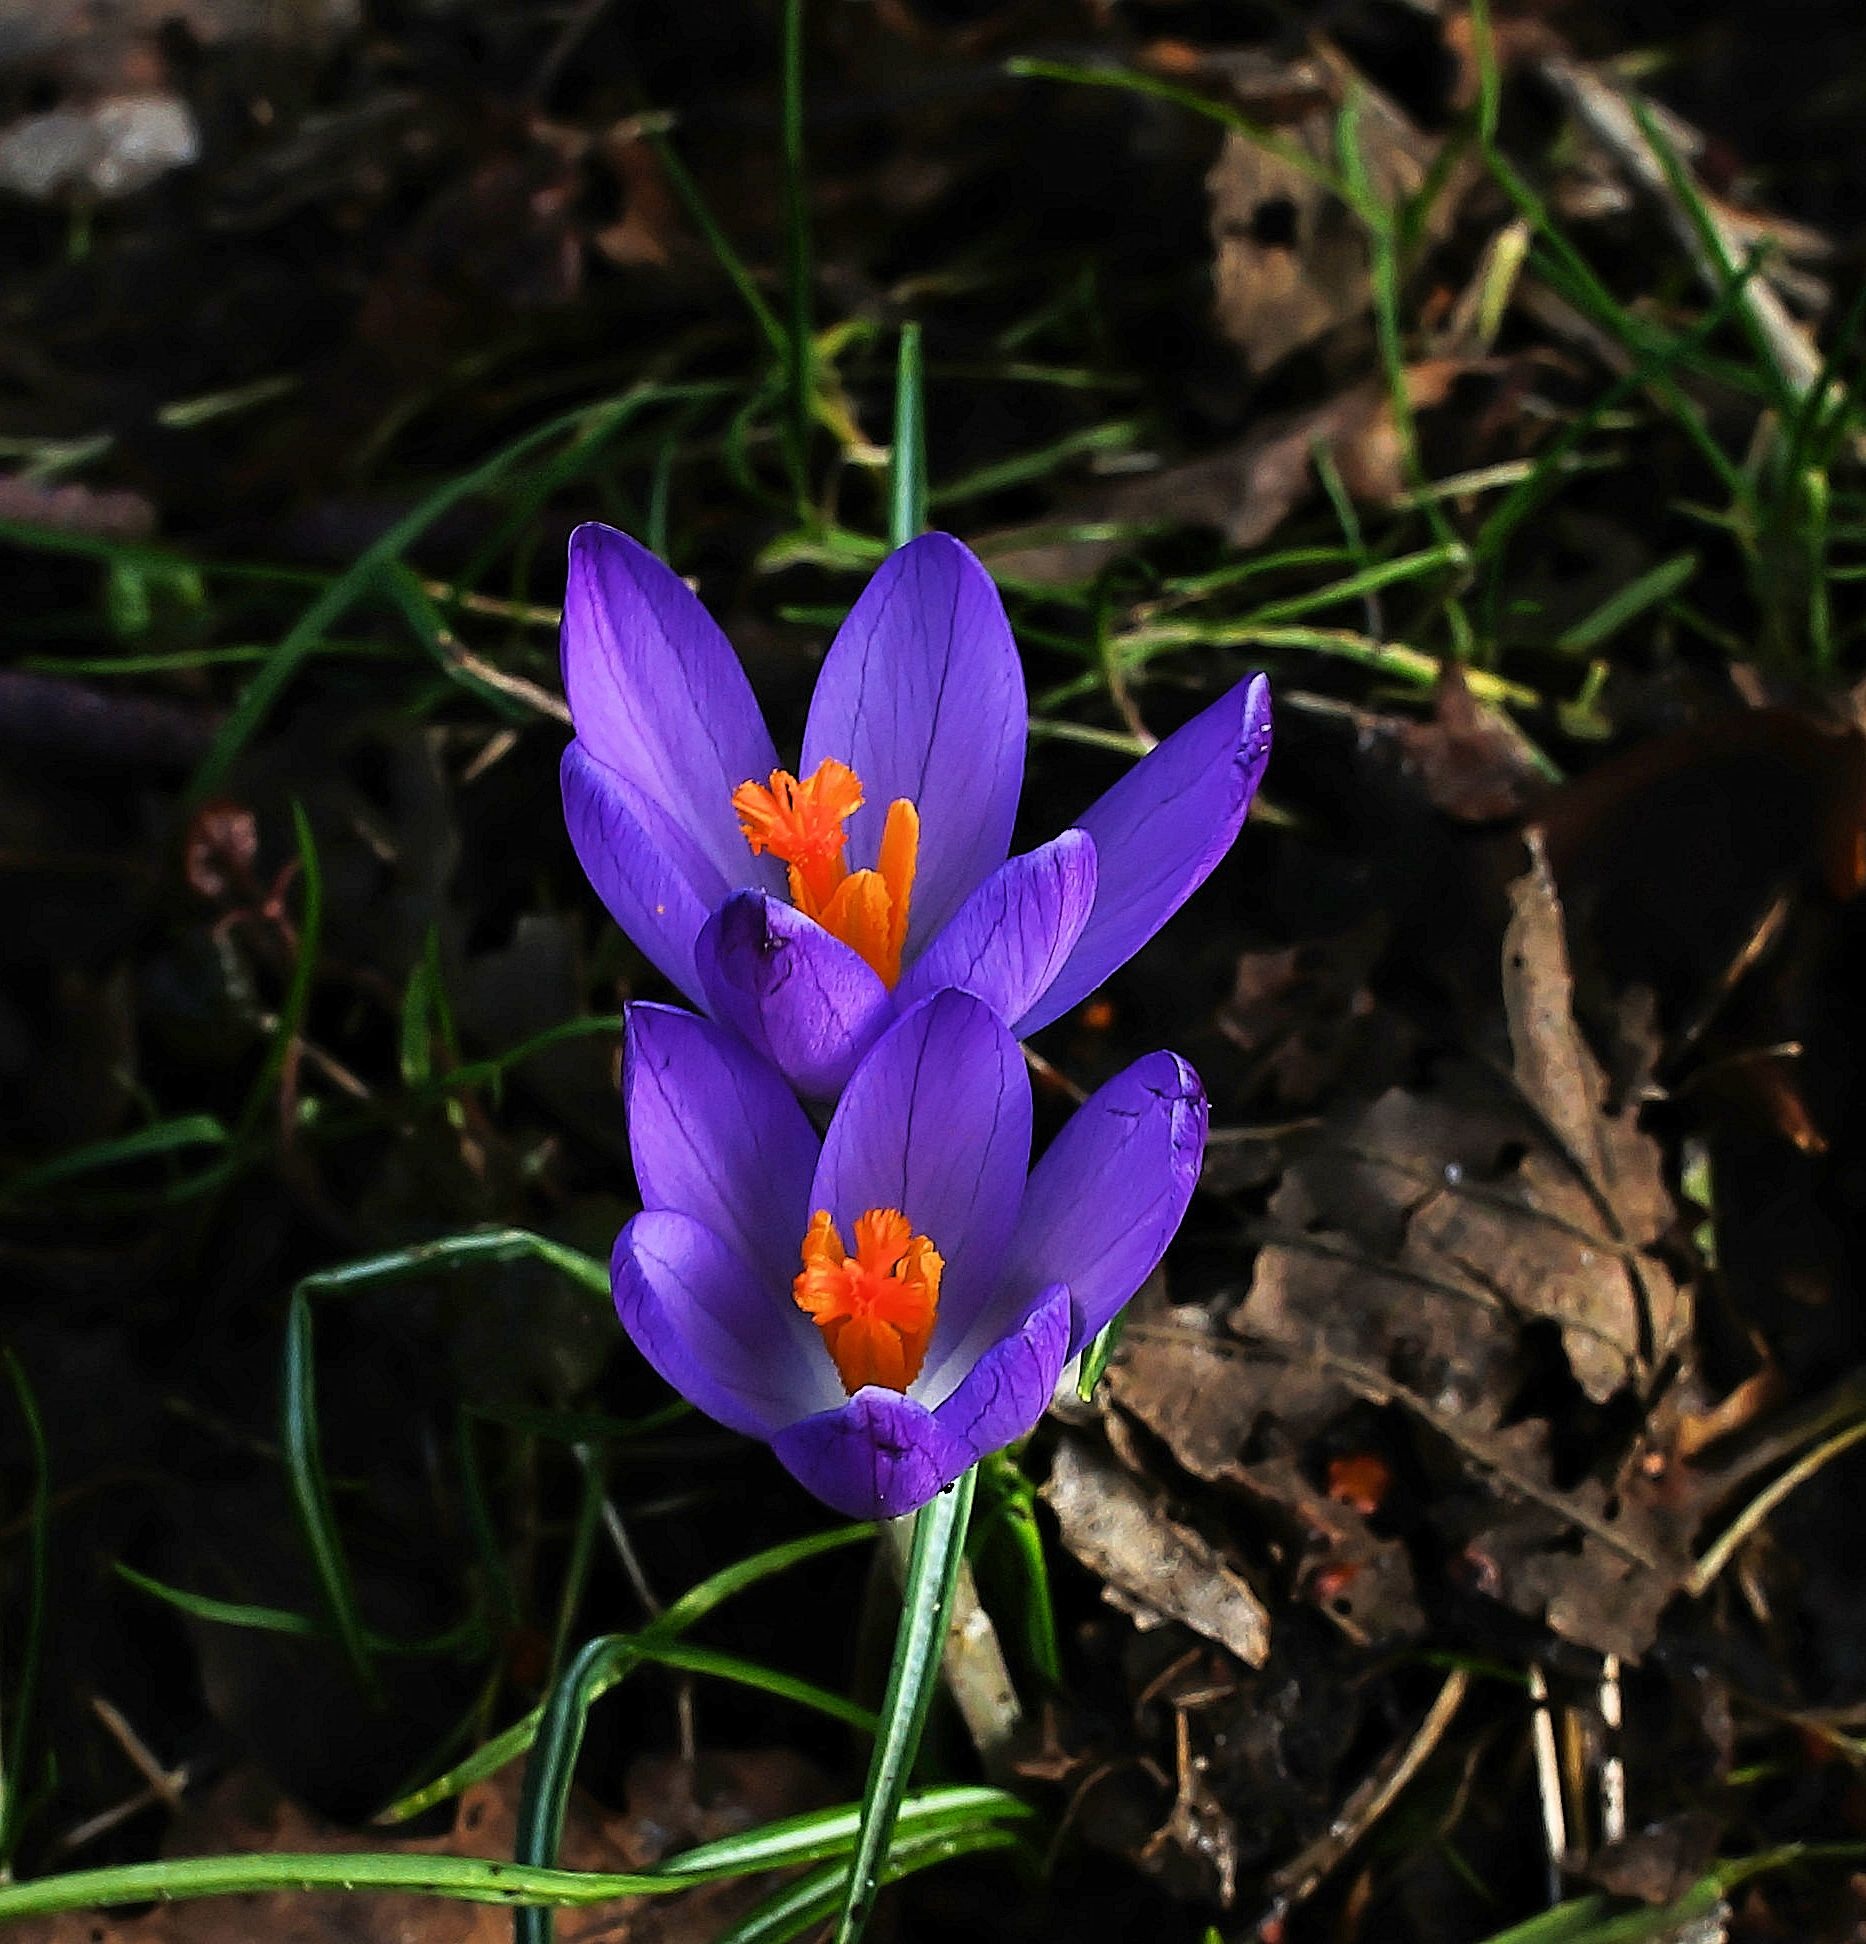
plant, flower, petal, spring, botany, blue, garden, close, flora, wildflower, flowers, petals, eye, crocus, spring flowers, macro photography, blossomed, flowering plant, land plant, iris family